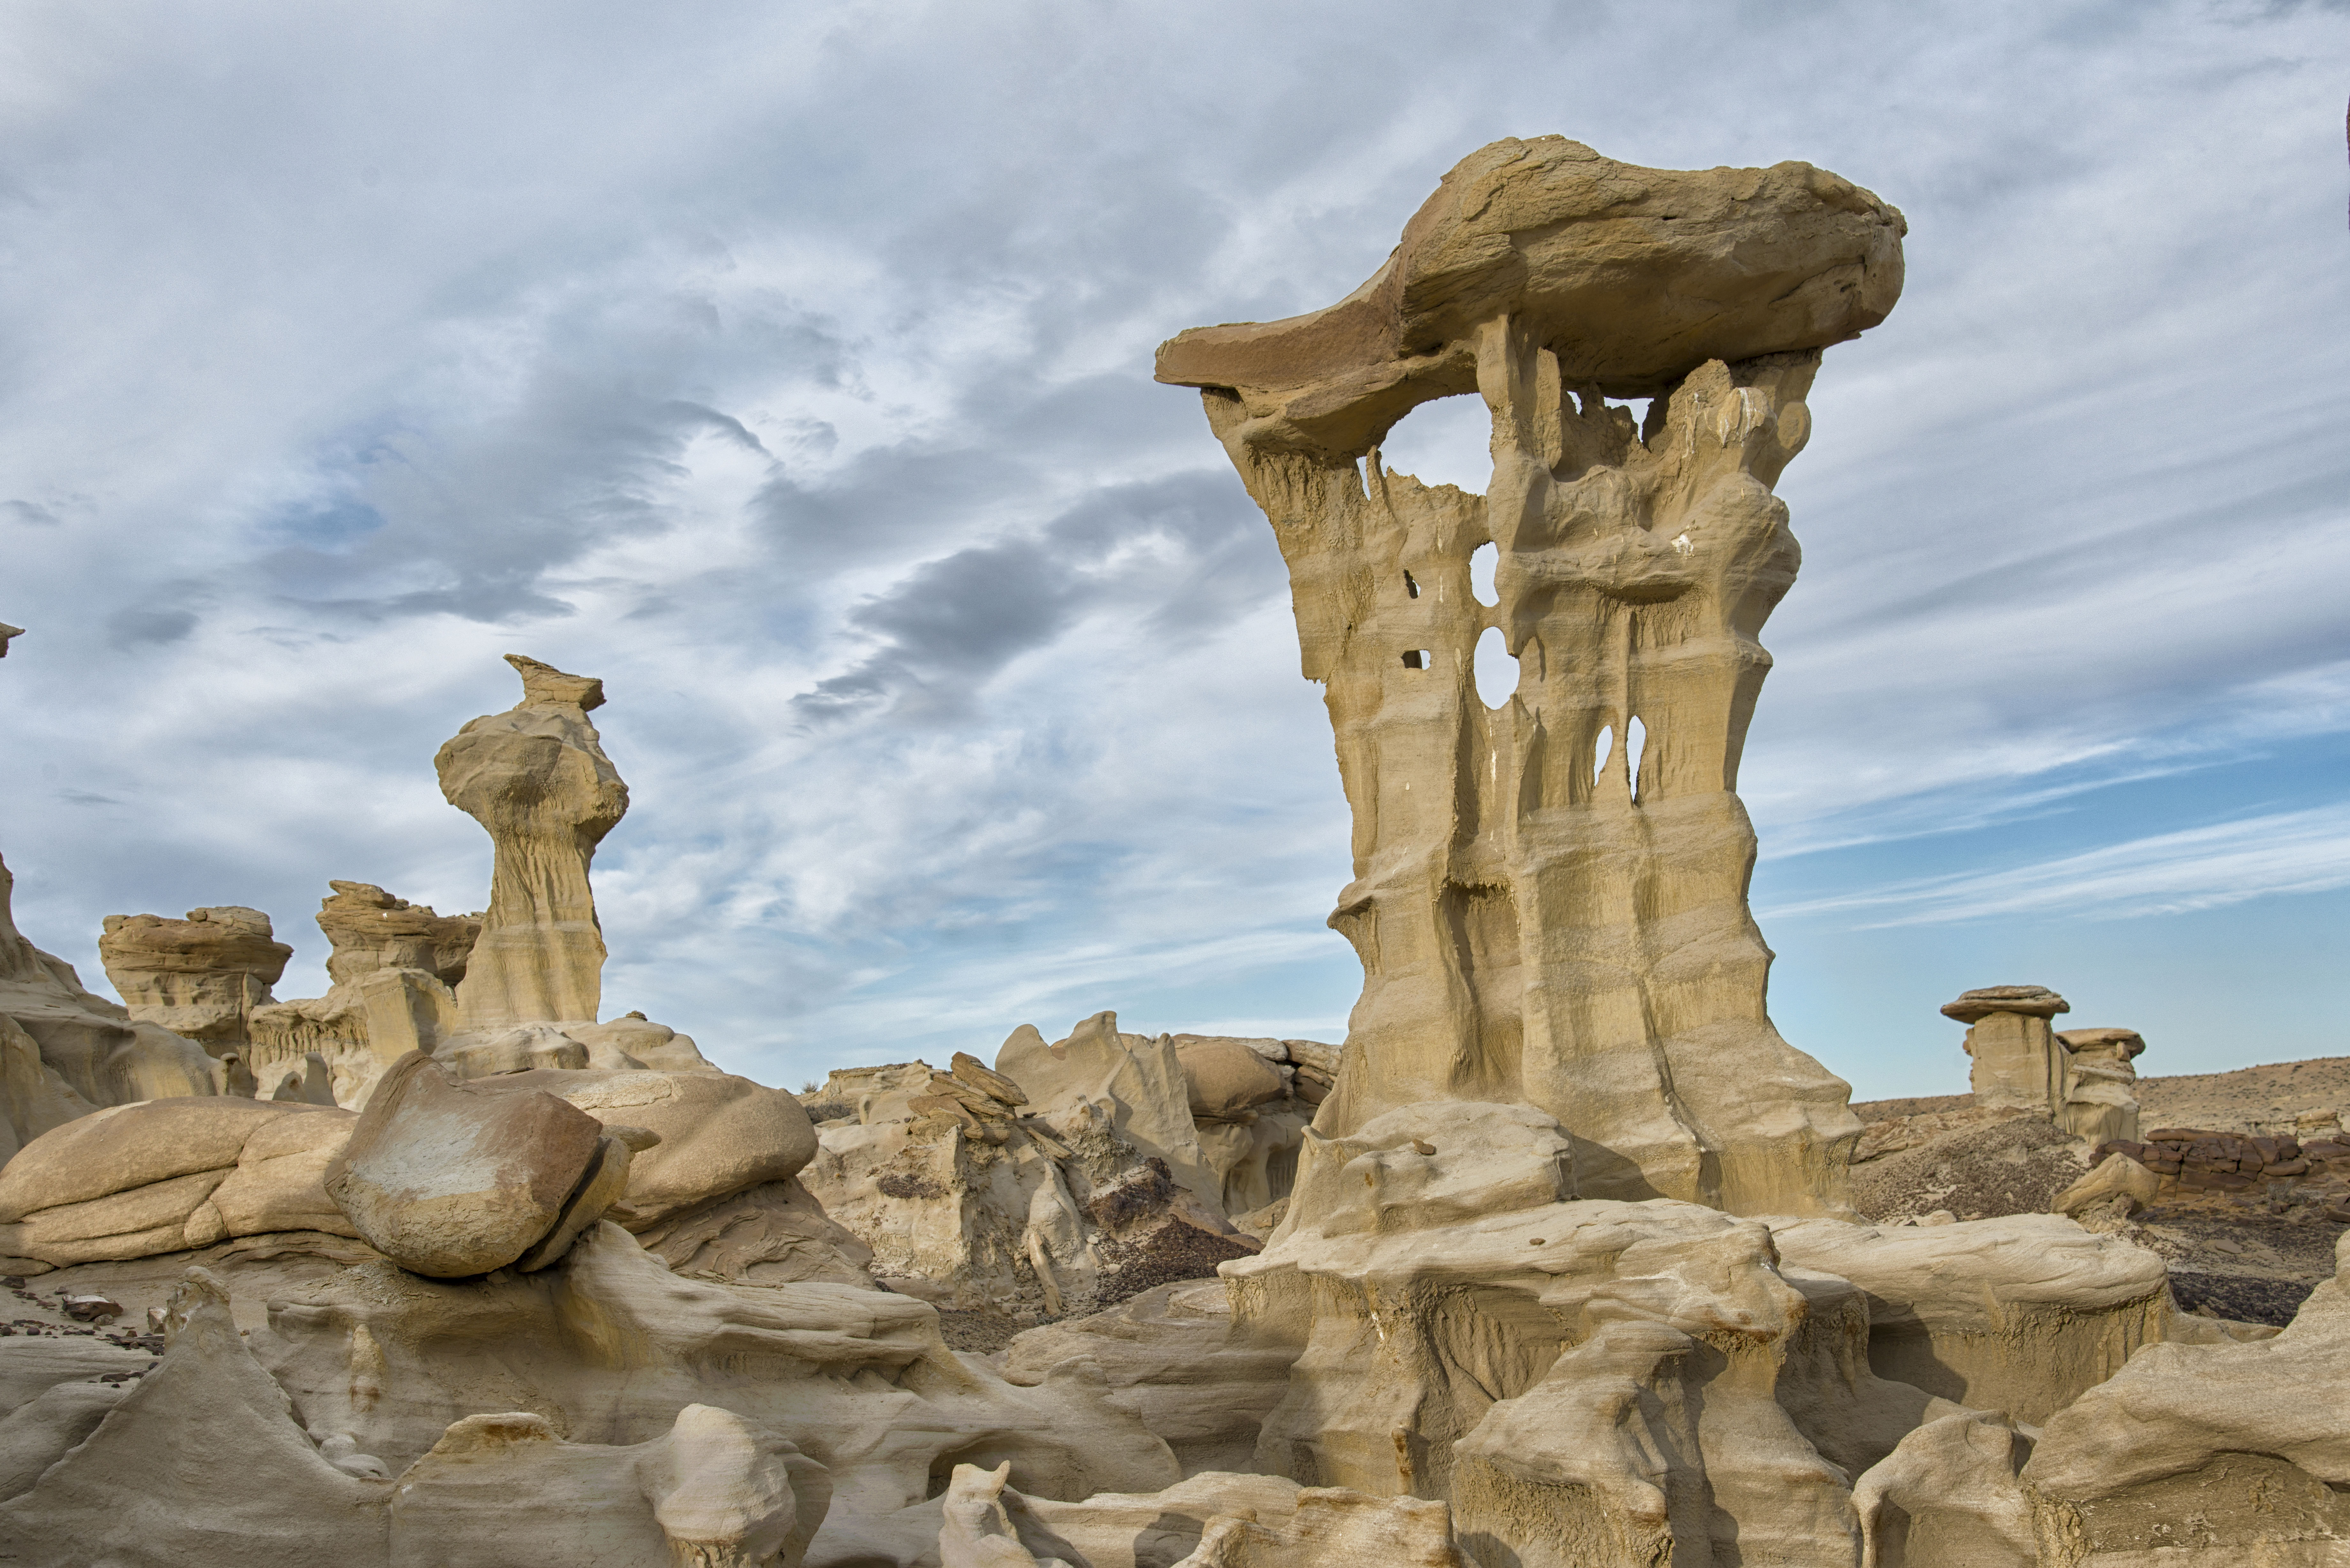
landscape, rock, wood, desert, monument, formation, statue, arch, landmark, sculpture, art, cool image, temple, ruins, carving, i, nikond800e, sanjuancountynewmexico, valleyofdreams, alienthrone, alienqueen, ancient history